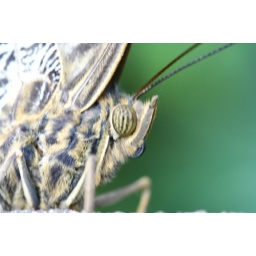
Kinda blury... This is the face of the blue butterfly. Taken in LaPaz Waterfall Gardens, Costa Rica.